Answer in natural language. Considering the relative positions, is black basic chair (marked C) above or below black basic chair (marked A)? Choose between the following options: above or below
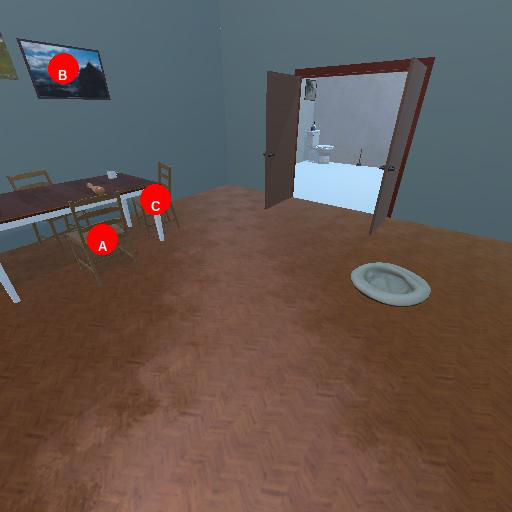
<answer>above</answer>